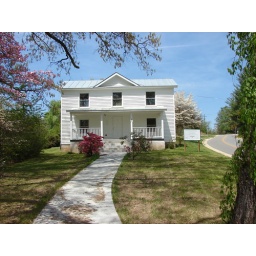
just a pretty white house beside the road..in VA